Esterbrook

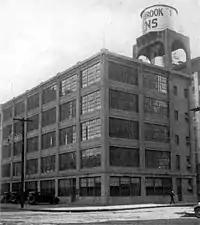
The Esterbrook Pens Co. plant stood at Cooper Street and Delaware Avenue in Camden, New Jersey, c. 1920

Quality was a key factor in his success. Esterbrook's steel pens were versatile, long lasting, and came in many different styles to fit the varied writing styles of the public. Richard Esterbrook did not see the "empire" his company was to become as he died in Atlanta on October 12, 1895.